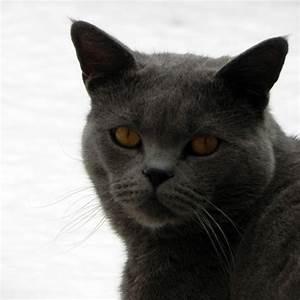
cat